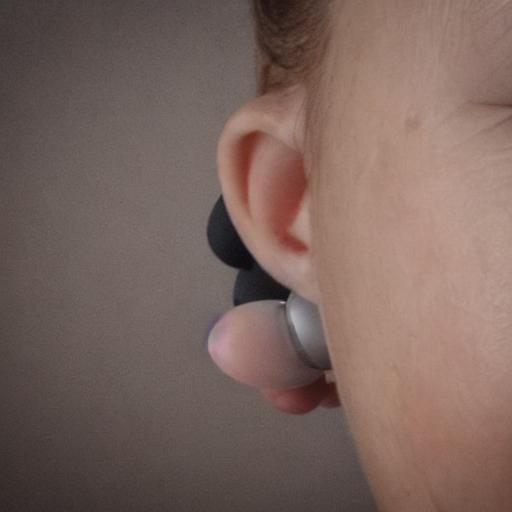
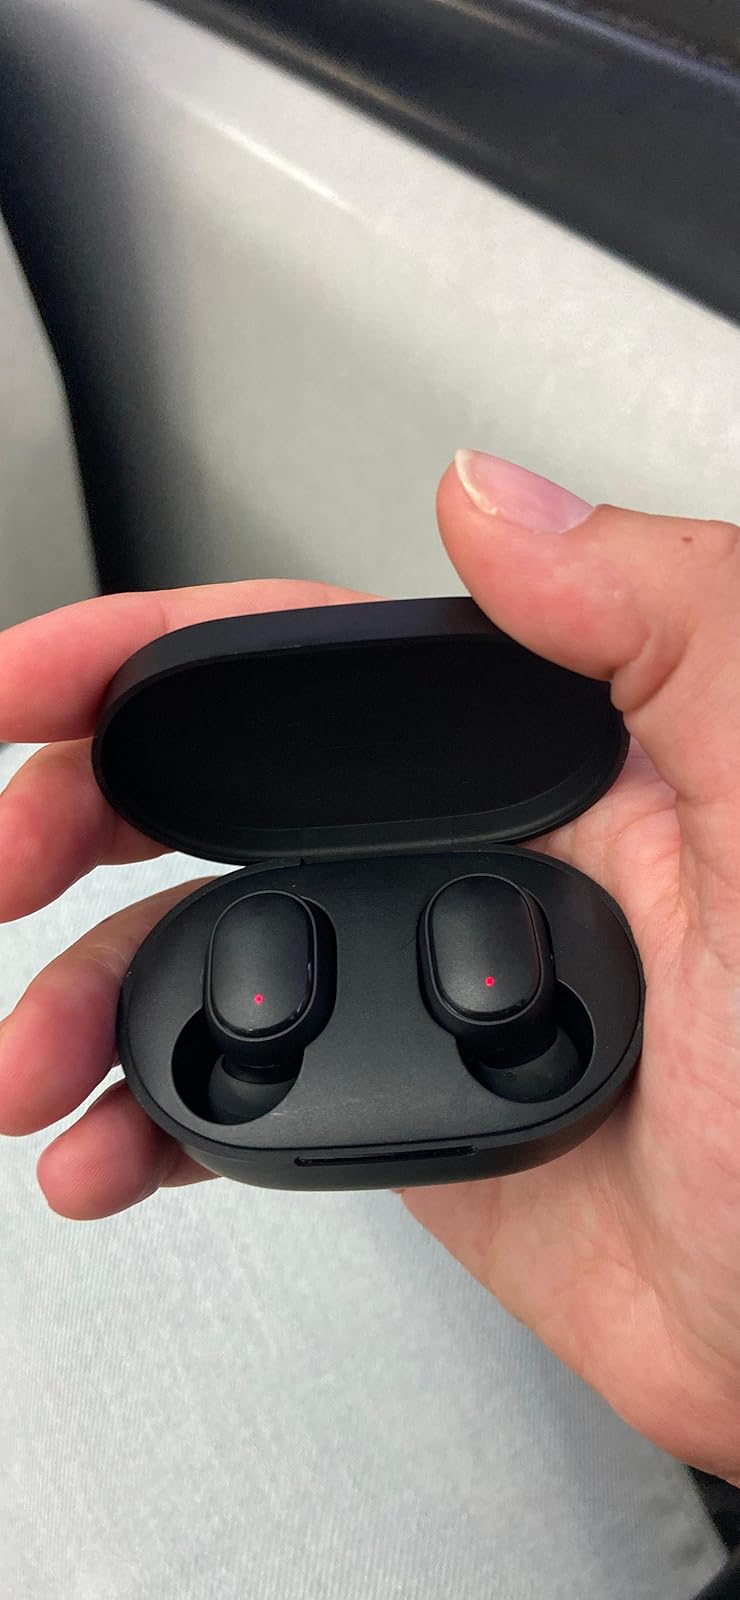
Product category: earbuds
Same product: no